Baito-kun

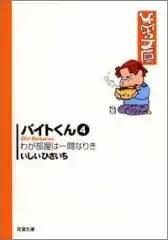
Volume 4 of the "Baito-kun" manga.

is a yonkoma manga by Hisaichi Ishii serialized in the Kansai area information magazine beginning in 1972. This was Ishii's debut professional work. In addition to being a long-running series in the magazine, many of the characters from Ishii's later series first made their appearances in this series.